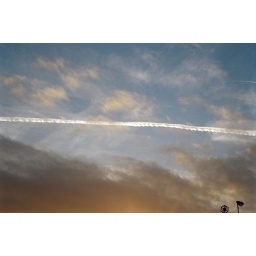
This was also at the bus stop post-Baci factory. An aeroplane left its mark in the sky.